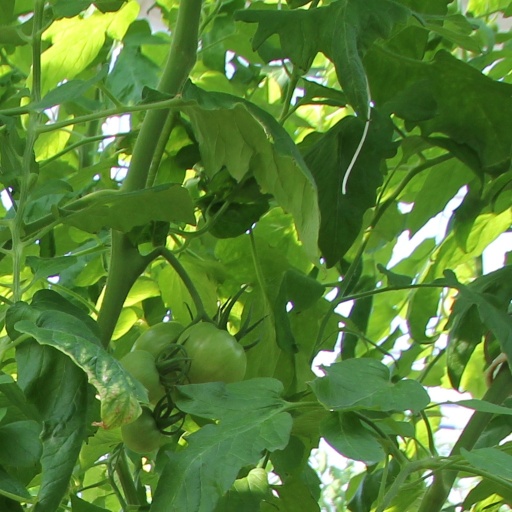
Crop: tomato